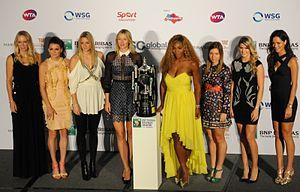
Simona Halep, née le 27 septembre 1991 à Constanța, est une joueuse de tennis roumaine. Professionnelle depuis 2008, elle a remporté vingt et un tournois en simple sur le circuit WTA.